St. Katherine's Historic District

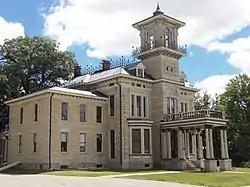
Renwick Mansion

The Renwick Mansion is significant by its association with another lumber baron, William Renwick. He also moved to Davenport in the 1840s. He began his working career in 1850 when he joined his father in the grain commission business. They entered a partnership to manufacture lumber under the name Renwick & Son in 1852. By the end of the decade, William continued the business as a sole proprietor named Renwick & Company. He entered into a partnership in 1875 with George S. Shaw and Edward S. Crosset, and they operated the lumber manufacturing firm of Renwick, Shaw & Crossett. In terms of production and workforce, it was the third-largest mill in the city. Around 1884 they sold the business to Friedrich Weyerhäuser and his partner Frederick Denkmann. The mill buildings were destroyed in the 1901 East Davenport fire. Renwick is associated with two other structures on the National Register of Historic Places in Davenport, his previous home Renwick House (1867) and the Renwick Building (1897).